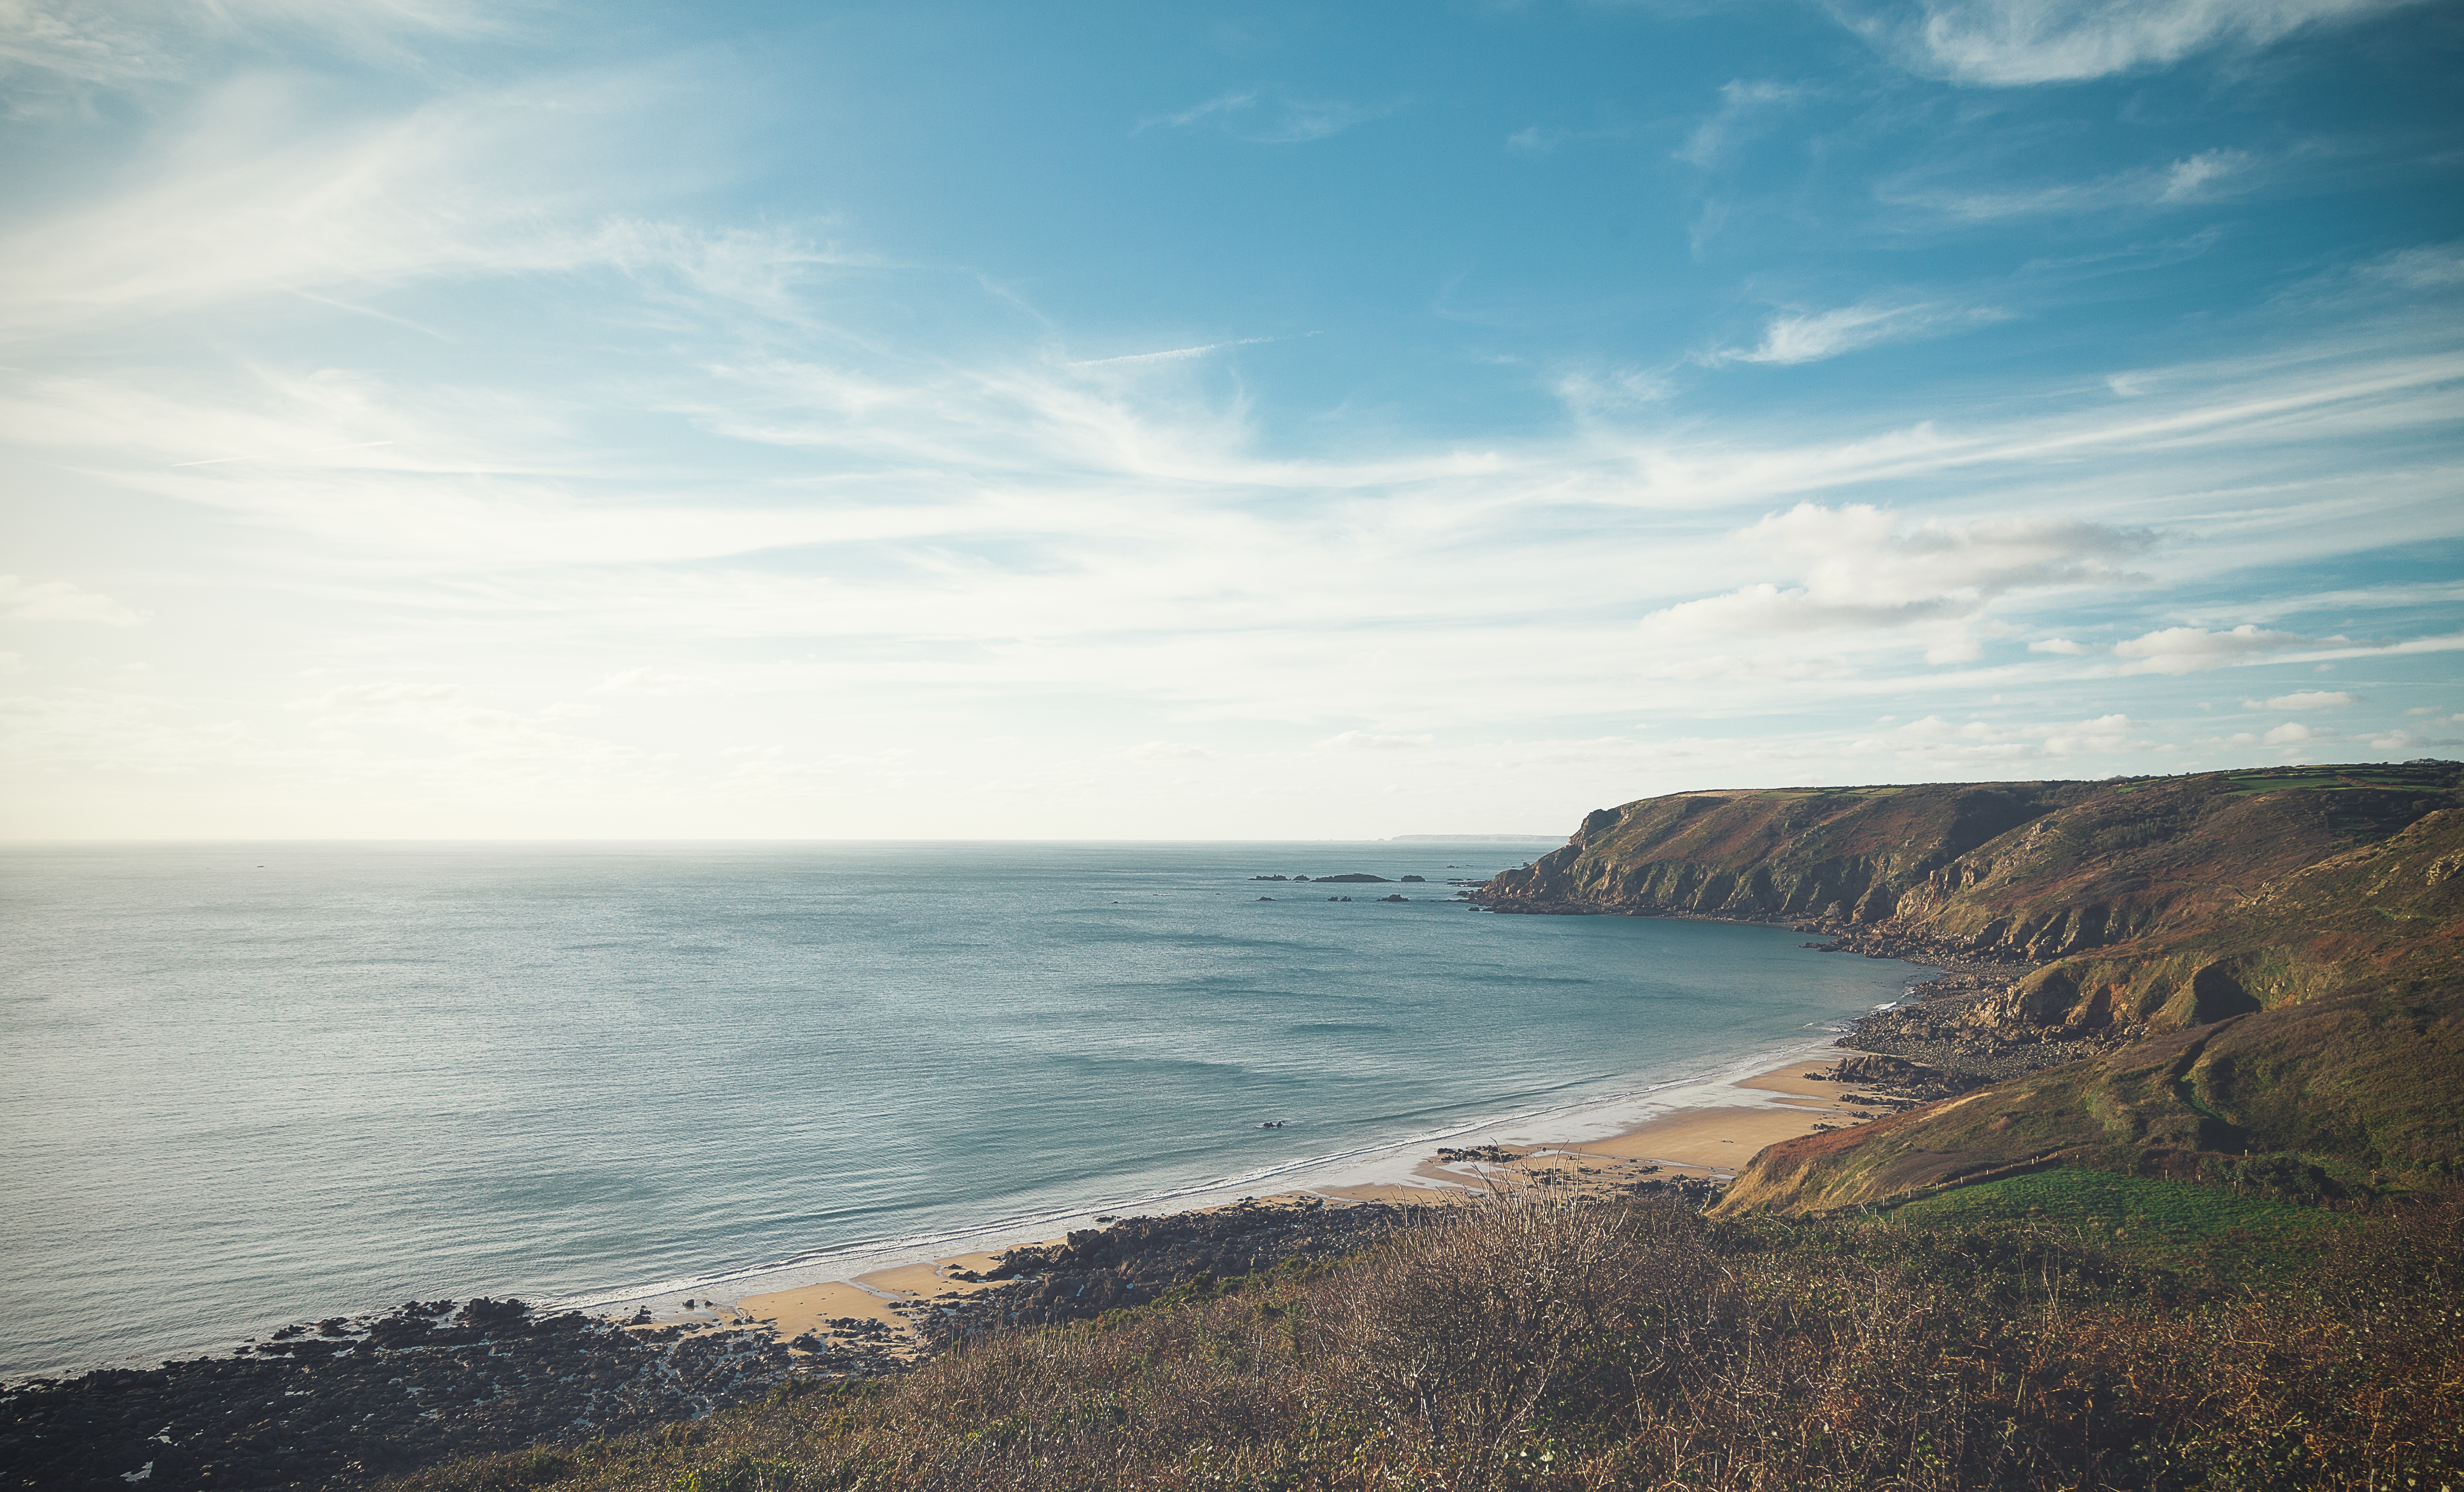
beach, landscape, sea, coast, sand, rock, ocean, horizon, cloud, sky, sunrise, sunlight, morning, shore, wave, dawn, cliff, dusk, france, cove, bay, terrain, body of water, side, cape, wind wave, herquerville